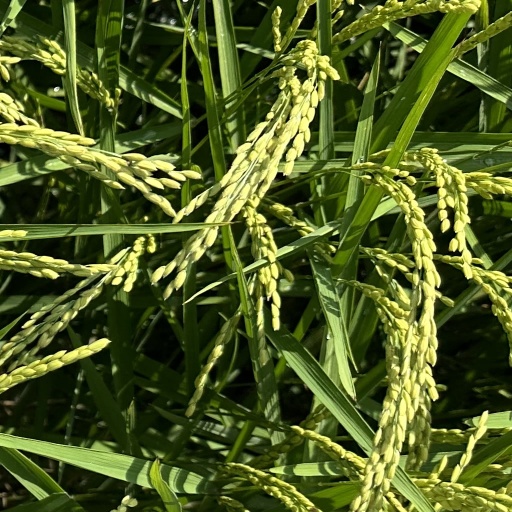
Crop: rice